2013 G20 Saint Petersburg summit

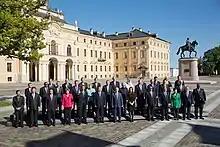
G20 leaders in front of the Constantine Palace.

This meeting was the second time an Australian Prime Minister could not be in attendance, with Kevin Rudd being represented by Foreign Minister Bob Carr, owing to the timing of a federal election on 7 September. In 2010, Rudd had been unable to attend when he was displaced as prime minister two days before the 2010 G20 Toronto summit, at which Deputy Prime Minister Wayne Swan then represented Australia.